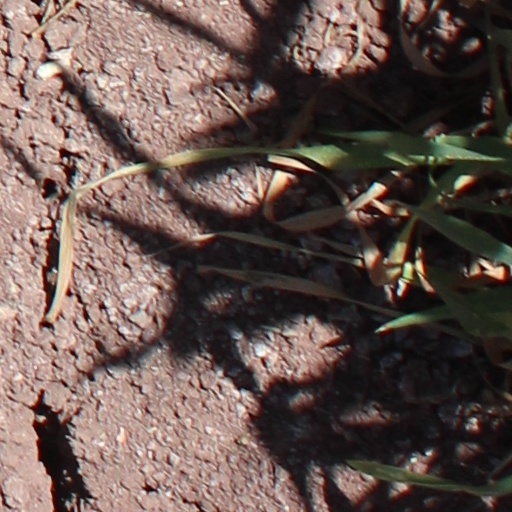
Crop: wheat